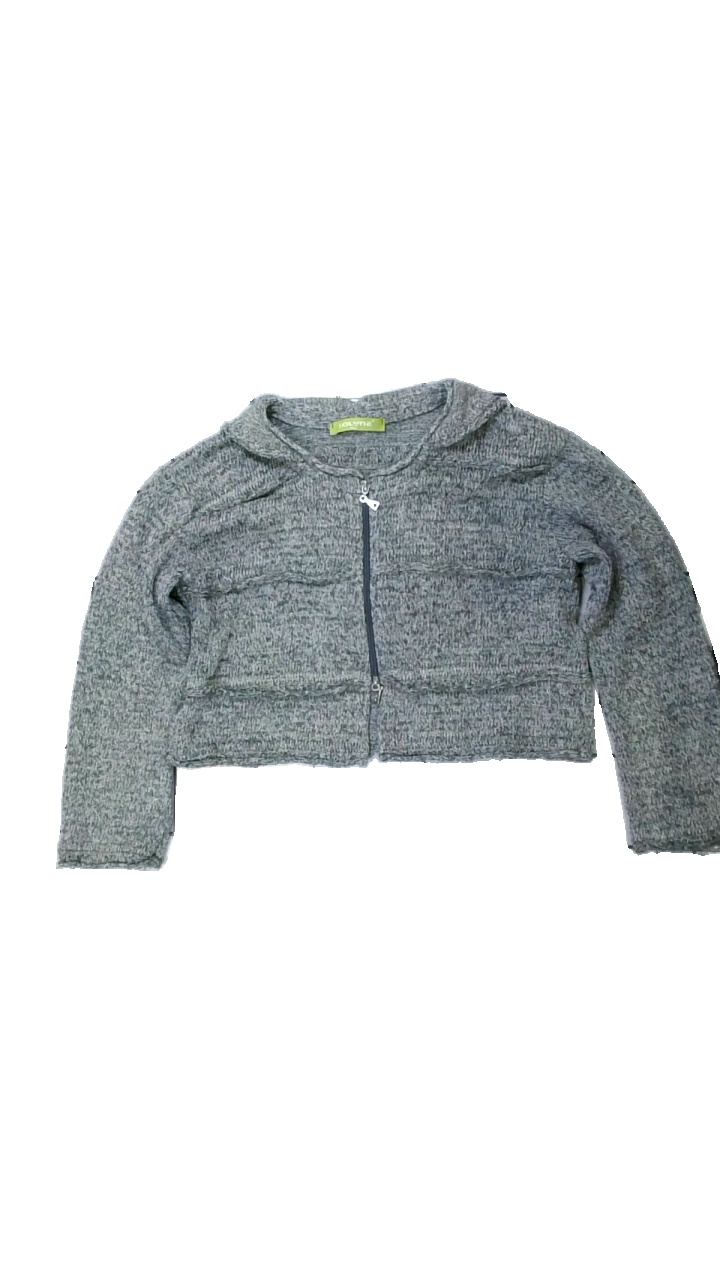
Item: Hoodie (Ladies)
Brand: Solune?
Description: grå melerad hoodie, croppad med dragkedja
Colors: Grey
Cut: Cropped
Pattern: Other
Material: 60% acrylic 40% cotton
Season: All
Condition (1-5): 5
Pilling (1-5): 5
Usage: Reuse
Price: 50-100